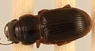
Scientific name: Cratacanthus dubius
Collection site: North Sterling NEON (STER), plot STER_029